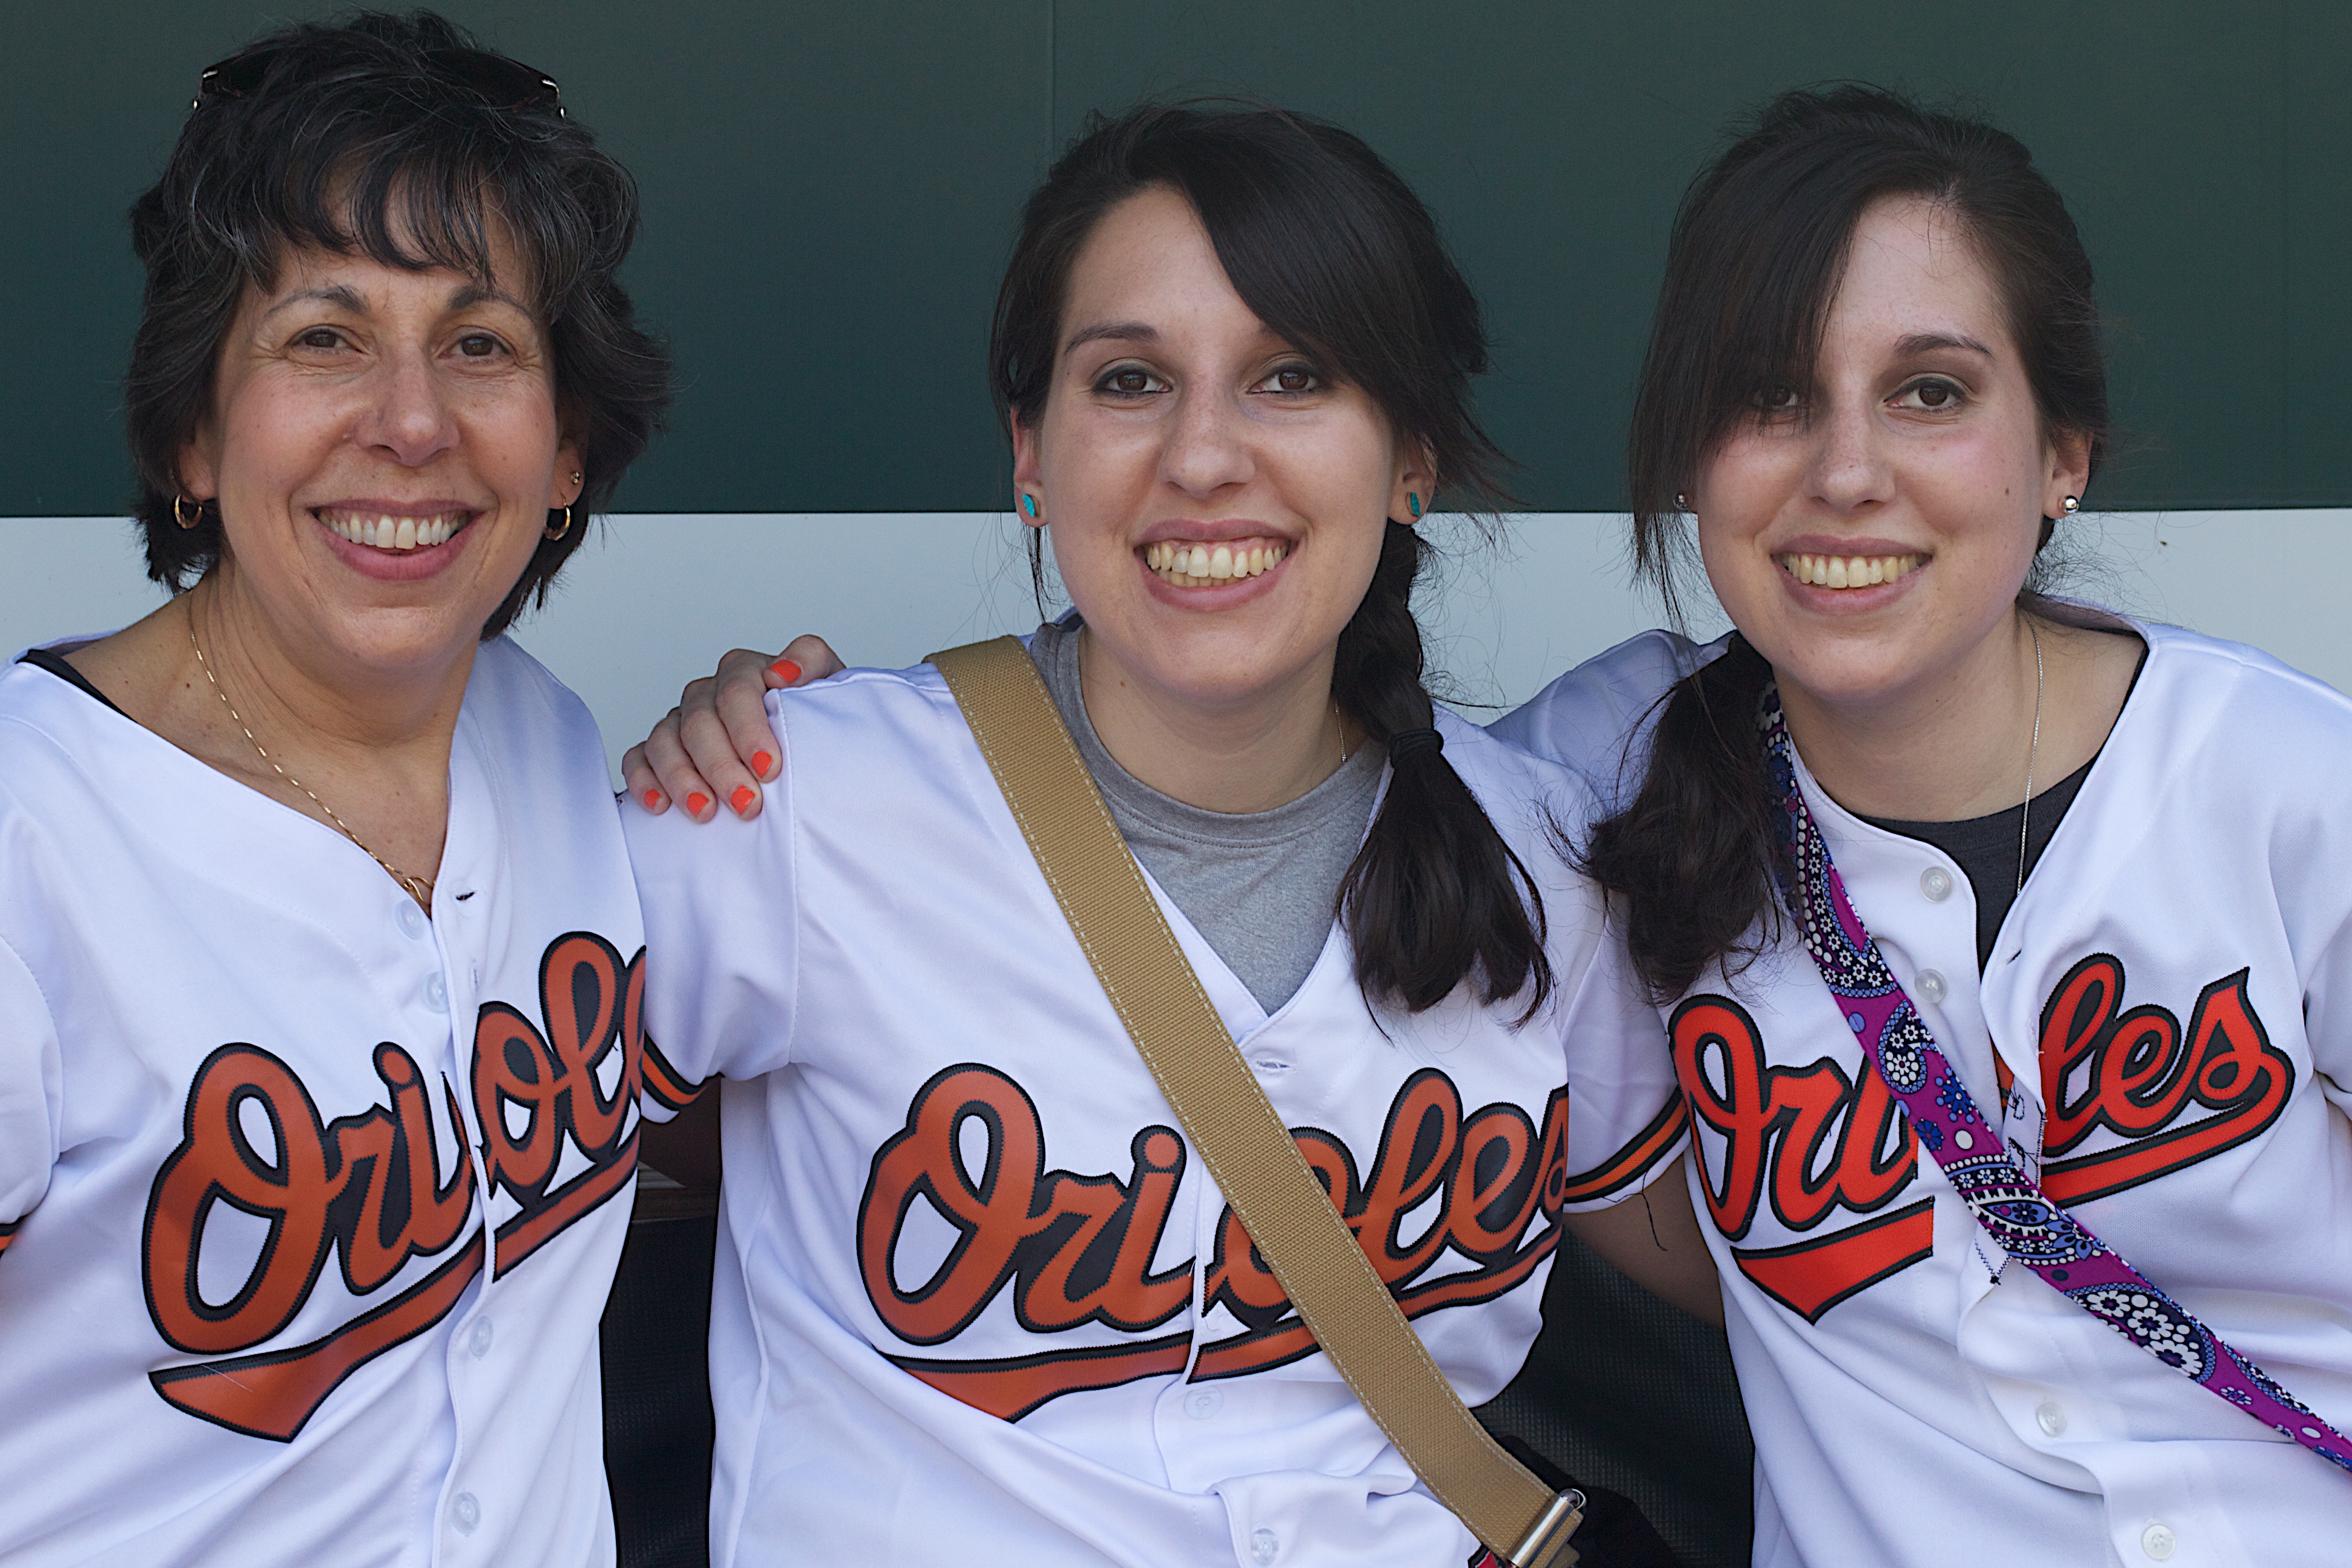
youth, team